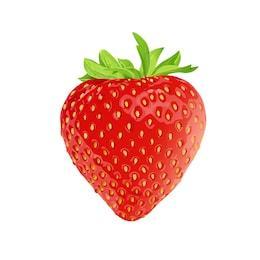
Label: Strawberry